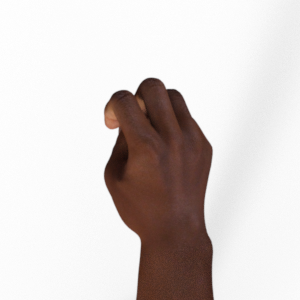
Label: rock